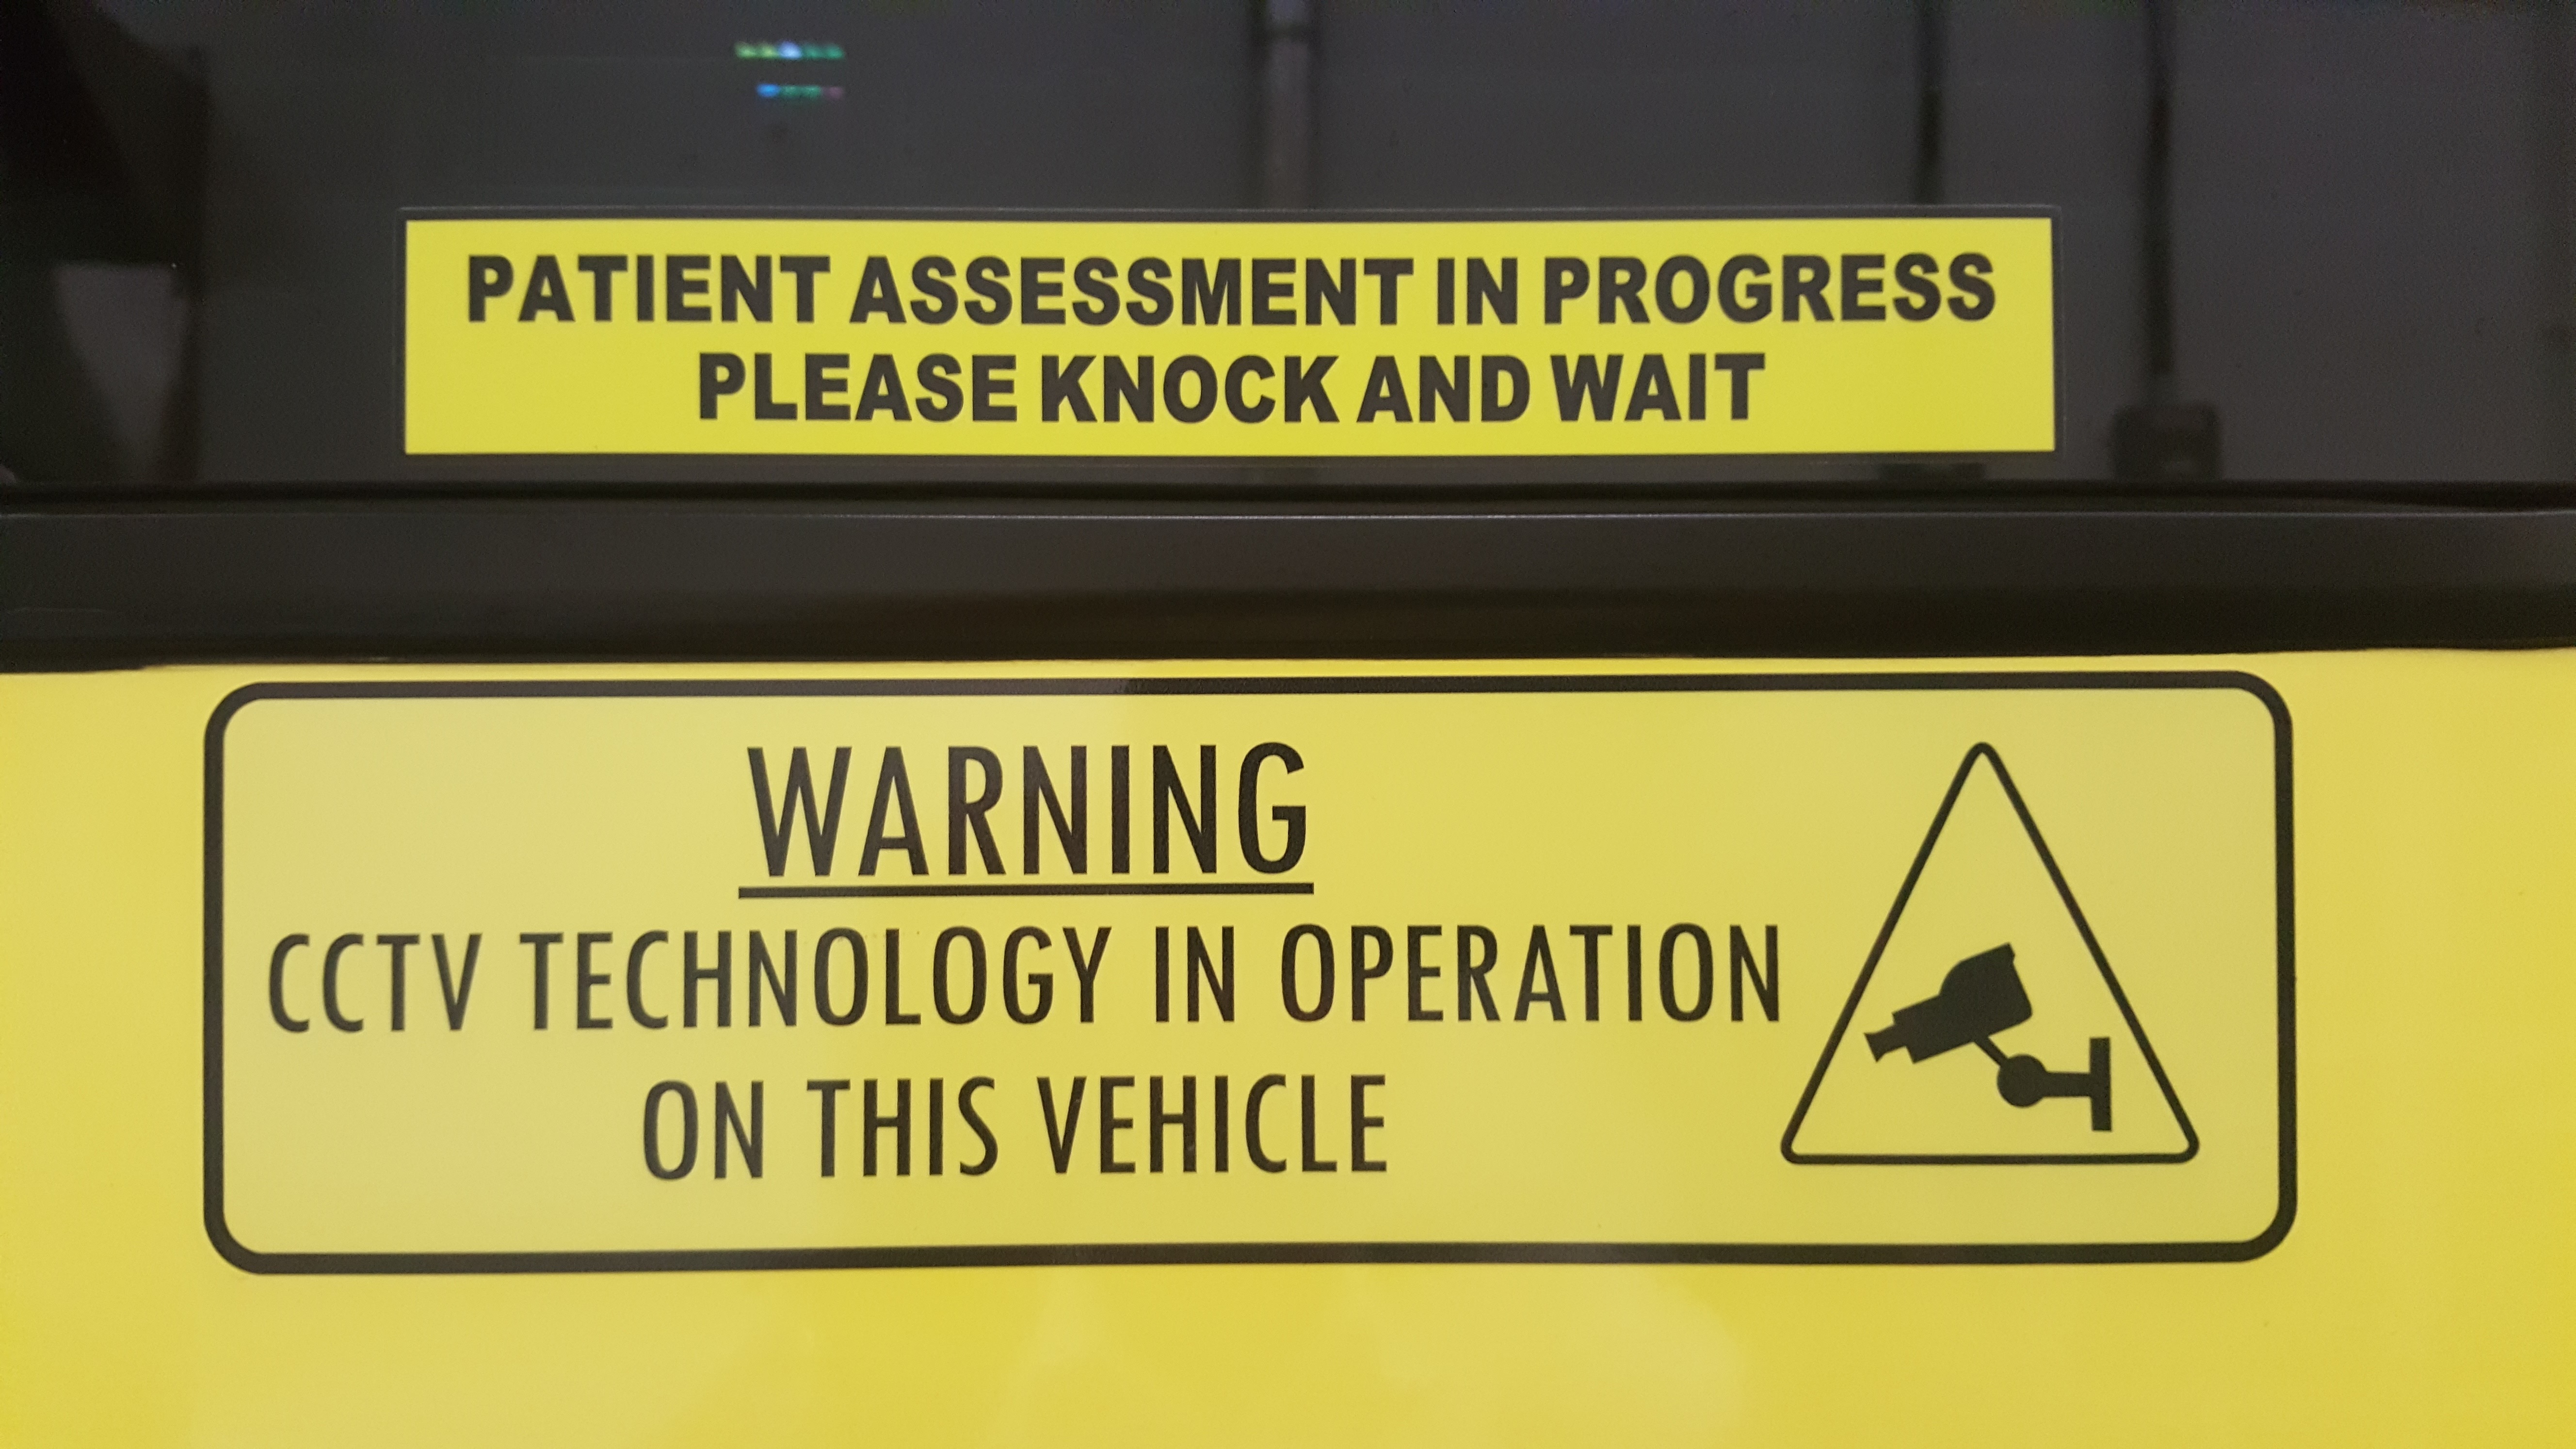
number, advertising, sign, street sign, yellow, signage, label, brand, font, ambulance, patient assessment compartment, cctv in use, automotive exterior, vehicle registration plate